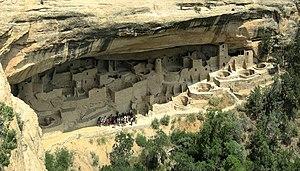
Cliff Palace dans le Parc National de Mesa Verde, Colorado, USA: c'est le plus grand des environ 4000 bâtiments troglodytiques préservés (âgé de 800 ans) construits par des Amérindiens Pueblos (Anasazi)